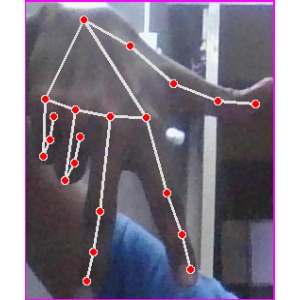
अक्षर: ग